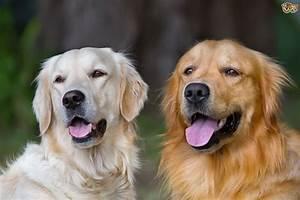
dog